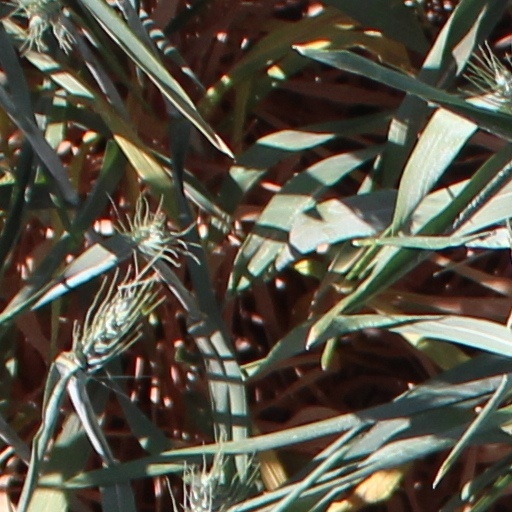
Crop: wheat